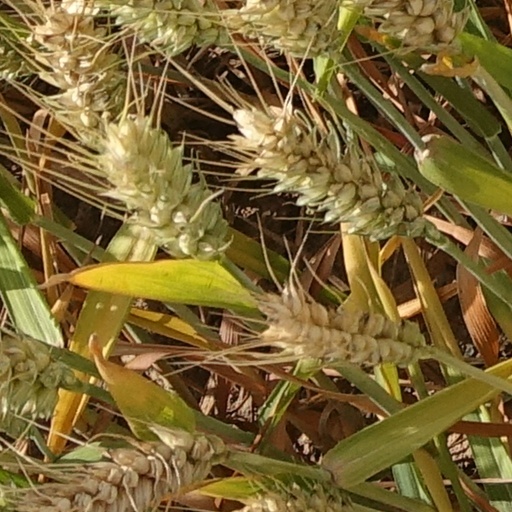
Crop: wheat